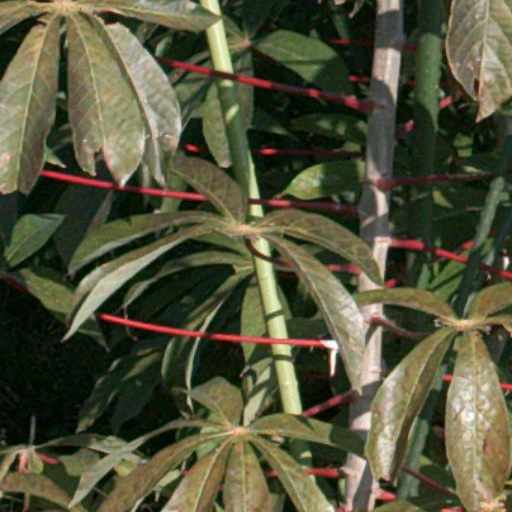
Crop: cassava